102 Petty France

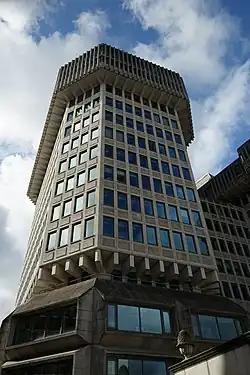
102 Petty France photographed from Broadway

102 Petty France is an office block on Petty France in Westminster, London, England, overlooking St James's Park, which was designed by Fitzroy Robinson & Partners, with Sir Basil Spence, and completed in 1976. It was well known as the main location for the UK Home Office between 1978 and 2004, when it was known as 50 Queen Anne's Gate; it now houses departments including the Ministry of Justice, His Majesty's Courts and Tribunals Service, the Crown Prosecution Service, and the Government Legal Department. The building is tall, with 14 floors providing of office space.